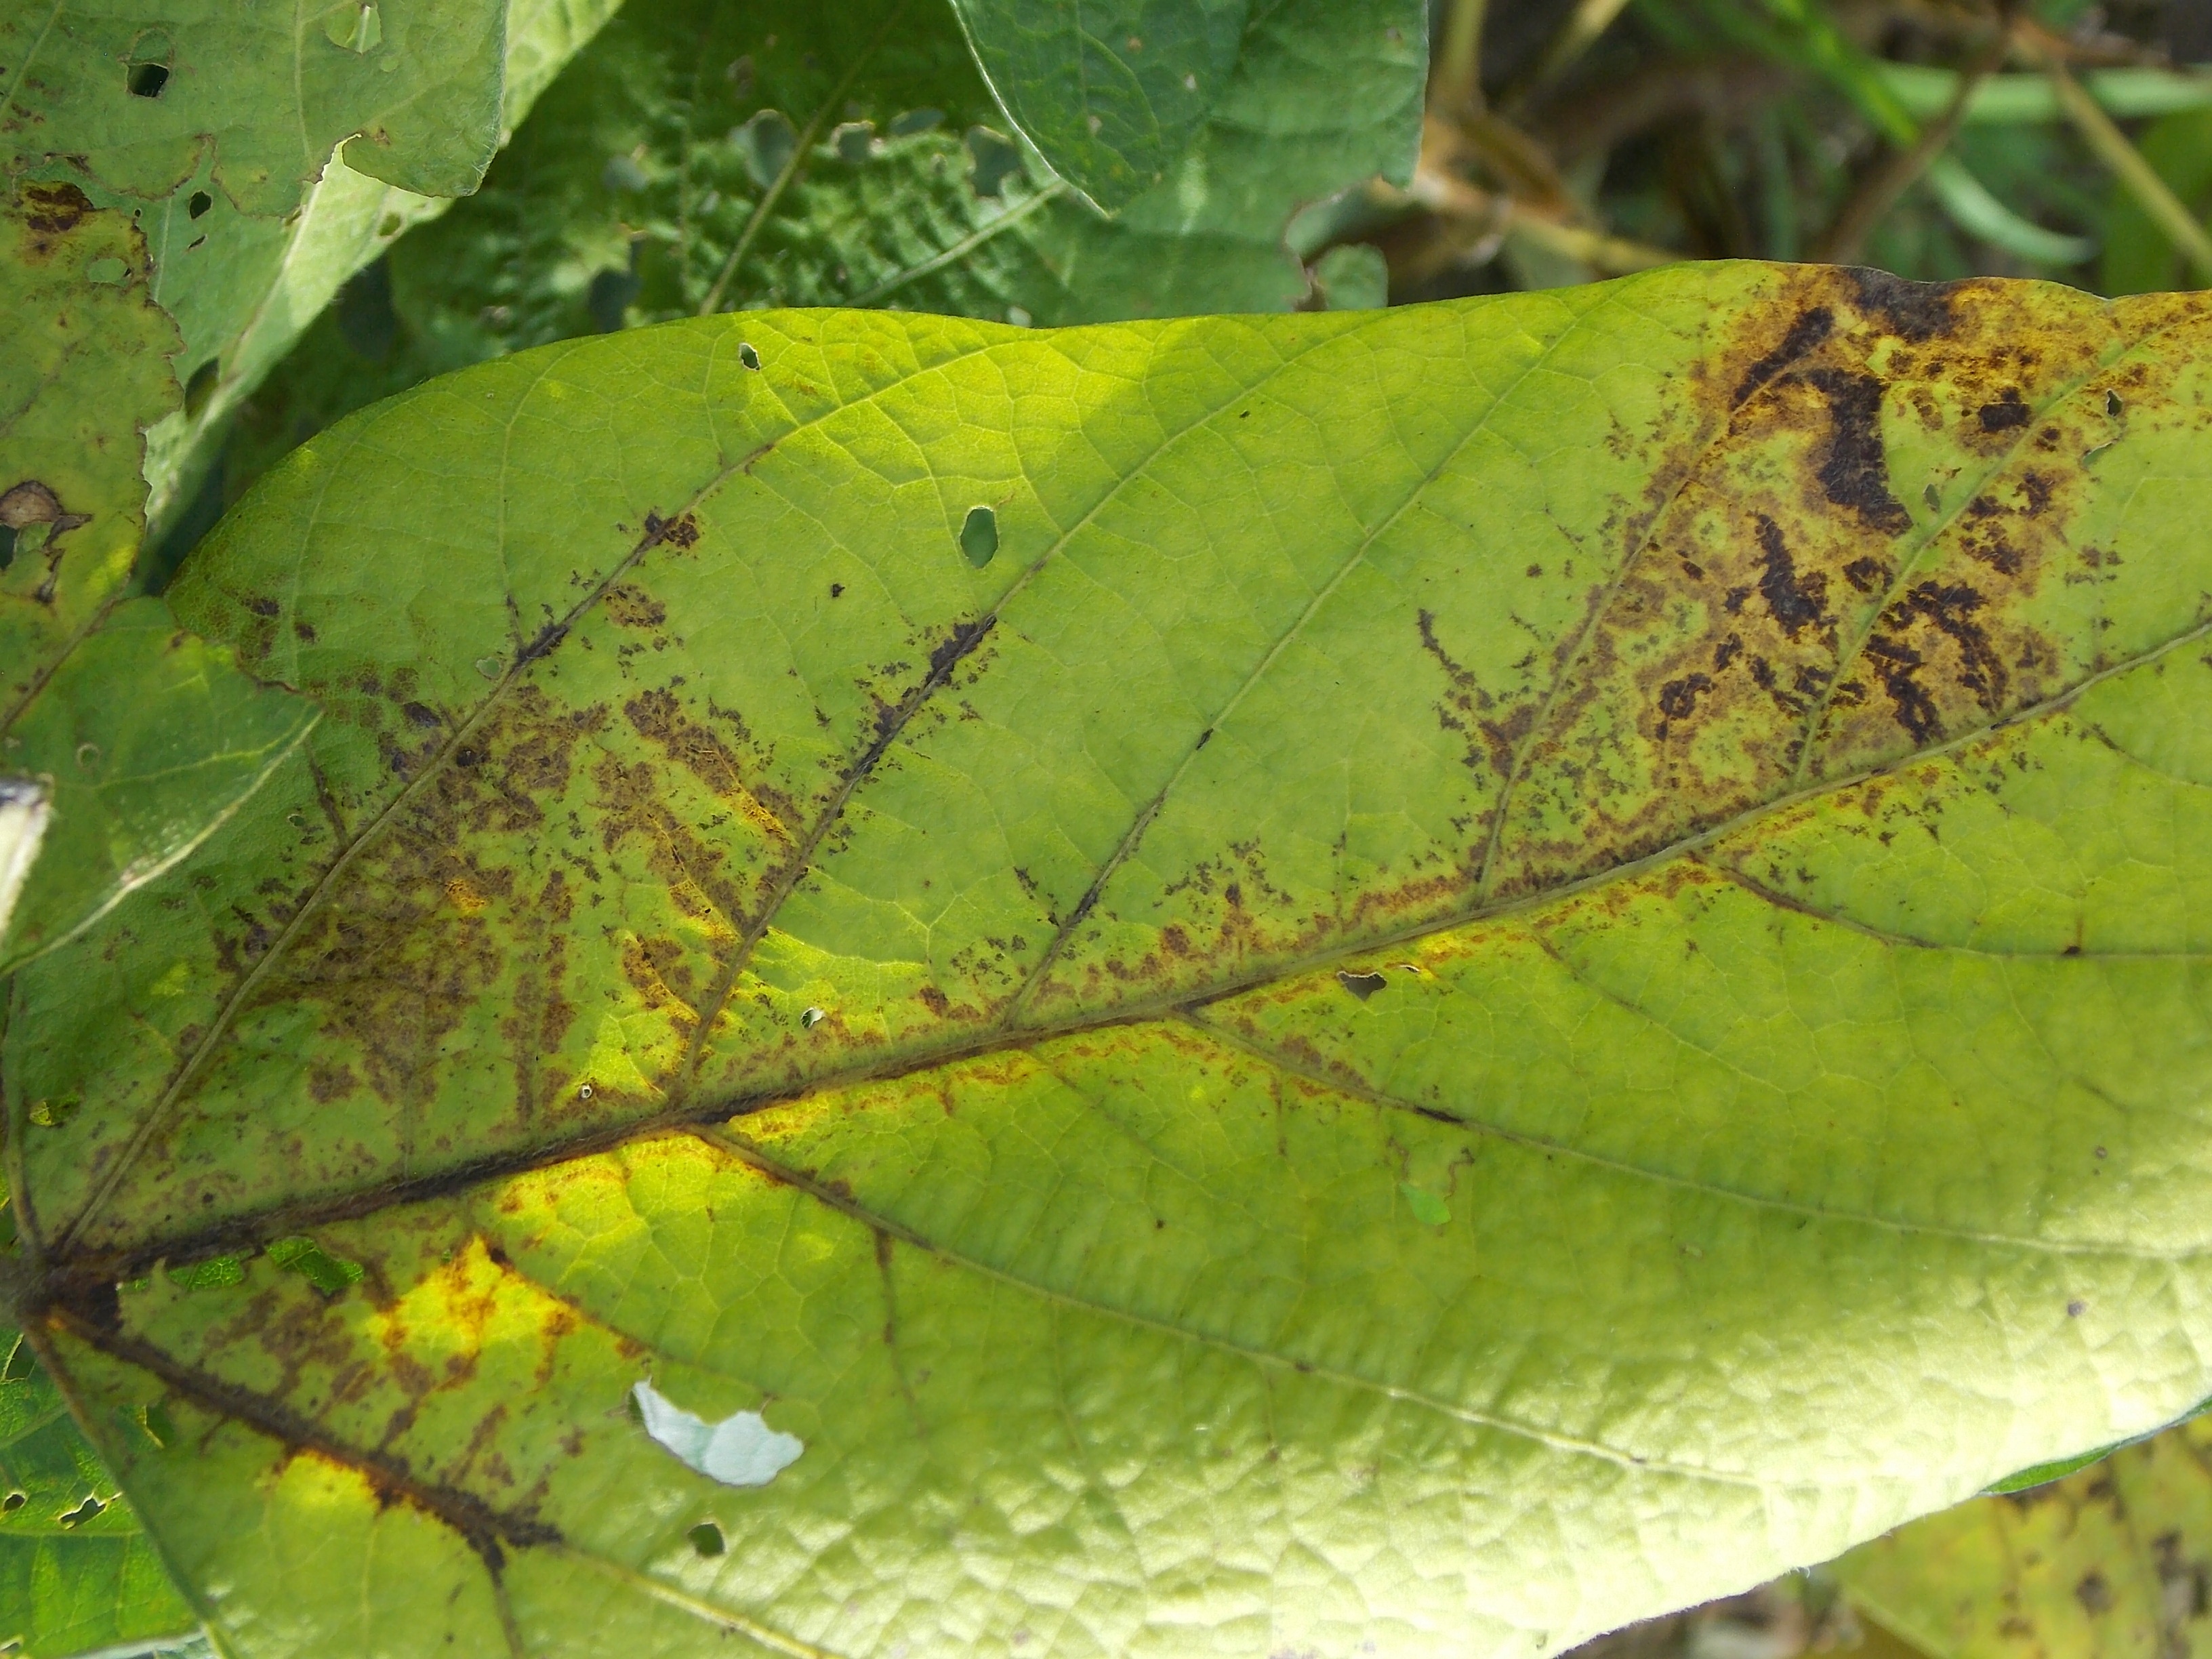
Label: Disease